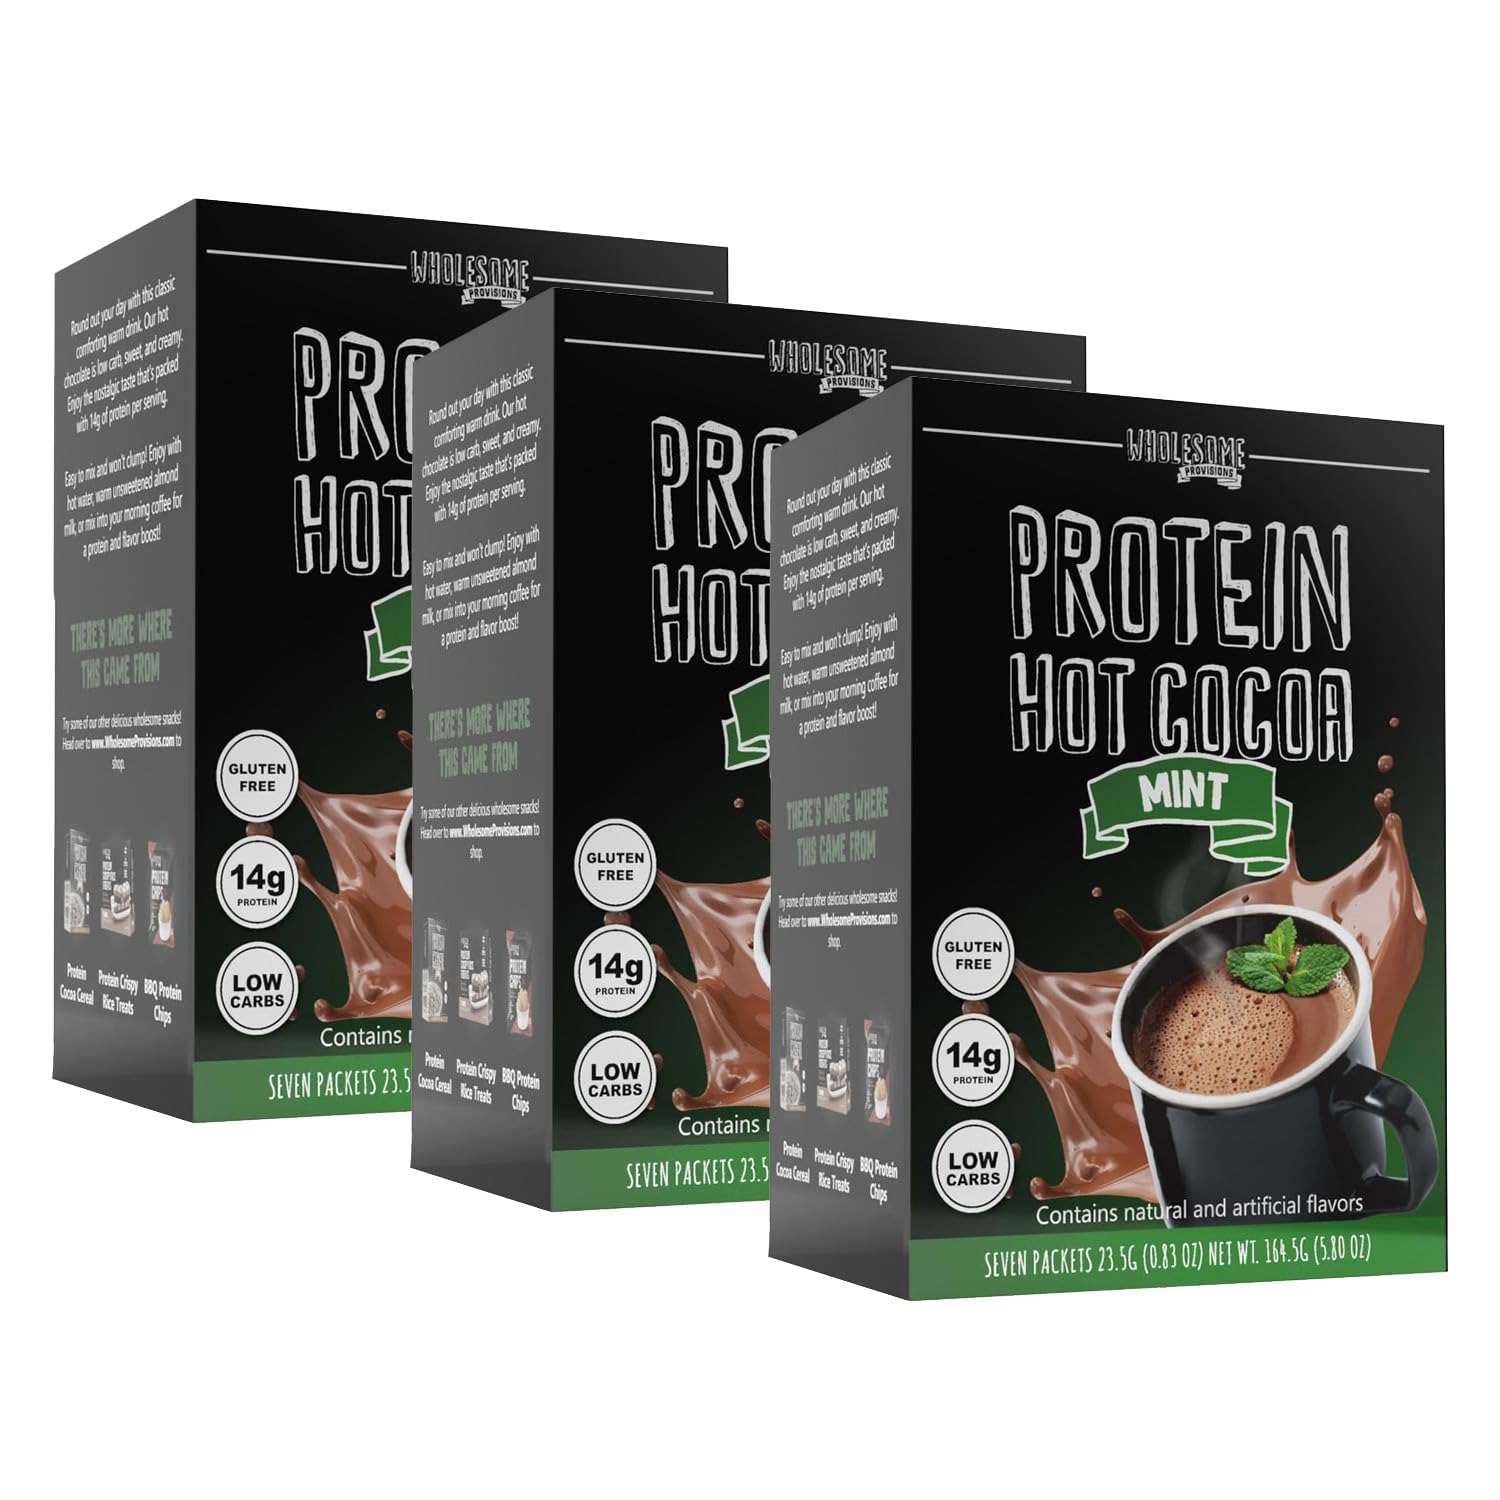
Item Name: Protein Hot Chocolate, High Protein 14g-15g, Low Carb 4g-5 Net Carbs, Low in Sugar 2g, Low Calories - Keto-Friendly, Gluten-Free Cocoa Mix - 7 On-the-Go Packets - Made in USA by Wholesome Provisions
Bullet Point 1: 3 (5.8oz) Boxes Of High Protein Cocoa: Each serving delivers 14g-15g of premium protein (depending on flavor) to support your pre and post work outs and to help increase your protein intake goals.
Bullet Point 2: Low Carb, Keto-Friendly, and Gluten Free: With only 4g-5g of net carbs per serving (depending on flavor), it’s ideal for low-carb and keto diets.
Bullet Point 3: Low in Sugar: Contains just 2g of sugar per serving for a guilt-free indulgence.
Bullet Point 4: Low Calorie: Only 80 calories per serving, fitting easily into your daily calorie allowance.
Bullet Point 5: Made in the USA: Proudly manufactured in the USA with the highest quality standards.
Bullet Point 6: Convenient Individual Packets: Each box includes 7 easy-to-use packets, perfect for on-the-go enjoyment.
Bullet Point 7: Easy to Prepare: Just add hot water, milk, or a milk substitute for an instant, smooth, and delicious drink.
Bullet Point 8: Versatile: Mixes well with coffee, smoothies, and shakes for a delightful cocoa twist.
Bullet Point 9: Rich & Comforting Taste: Enjoy the nostalgic, rich flavor of mint, cinnamon, or amaretto hot chocolate without compromising your health goals.
Bullet Point 10: Other flavors available: Search for Wholesome Provisions for other flavors such as classic, mini marshmallows, and our variety pack that includes multiple flavors!
Value: 5.8
Unit: Ounce

Price: 49.95